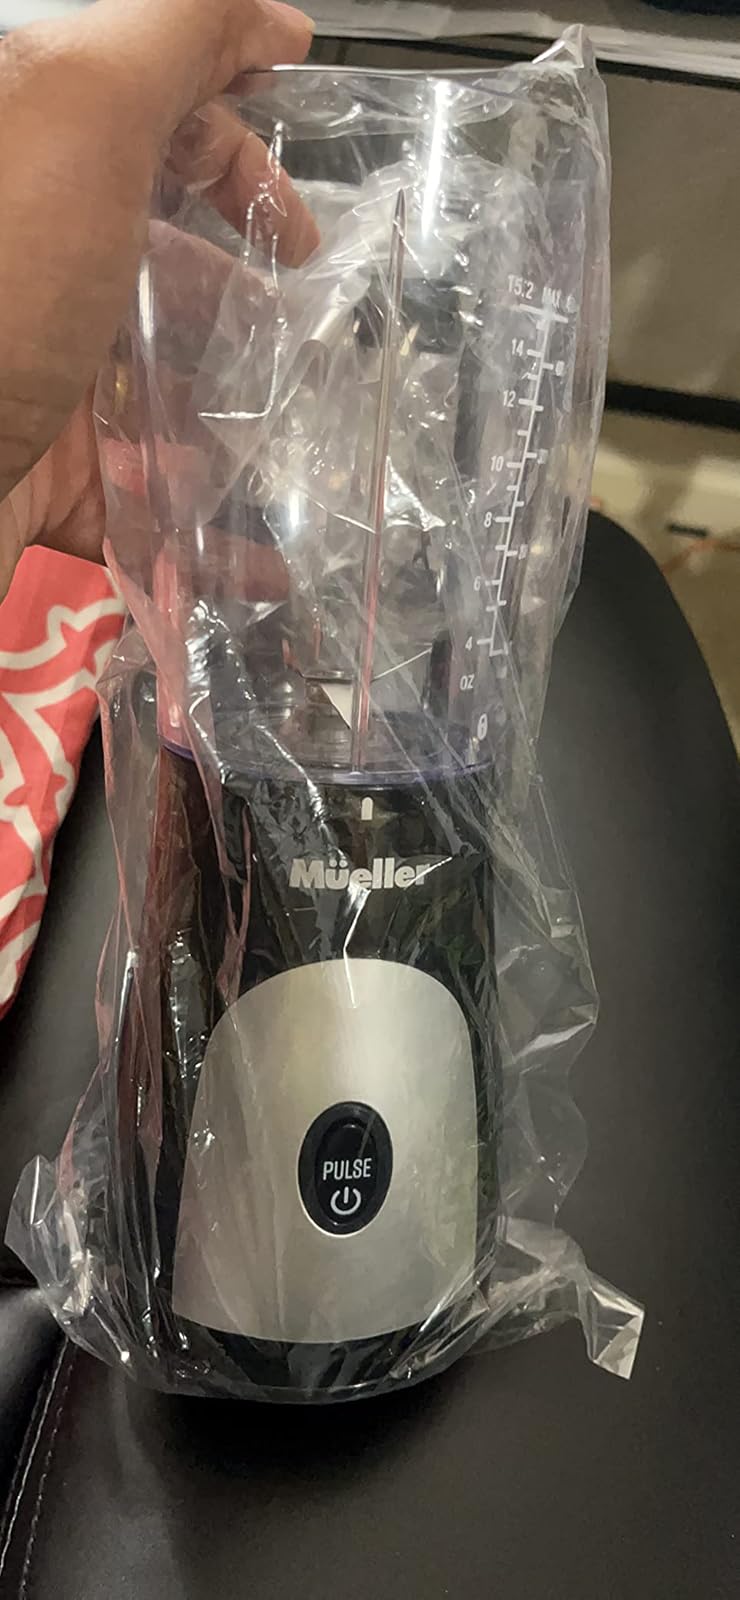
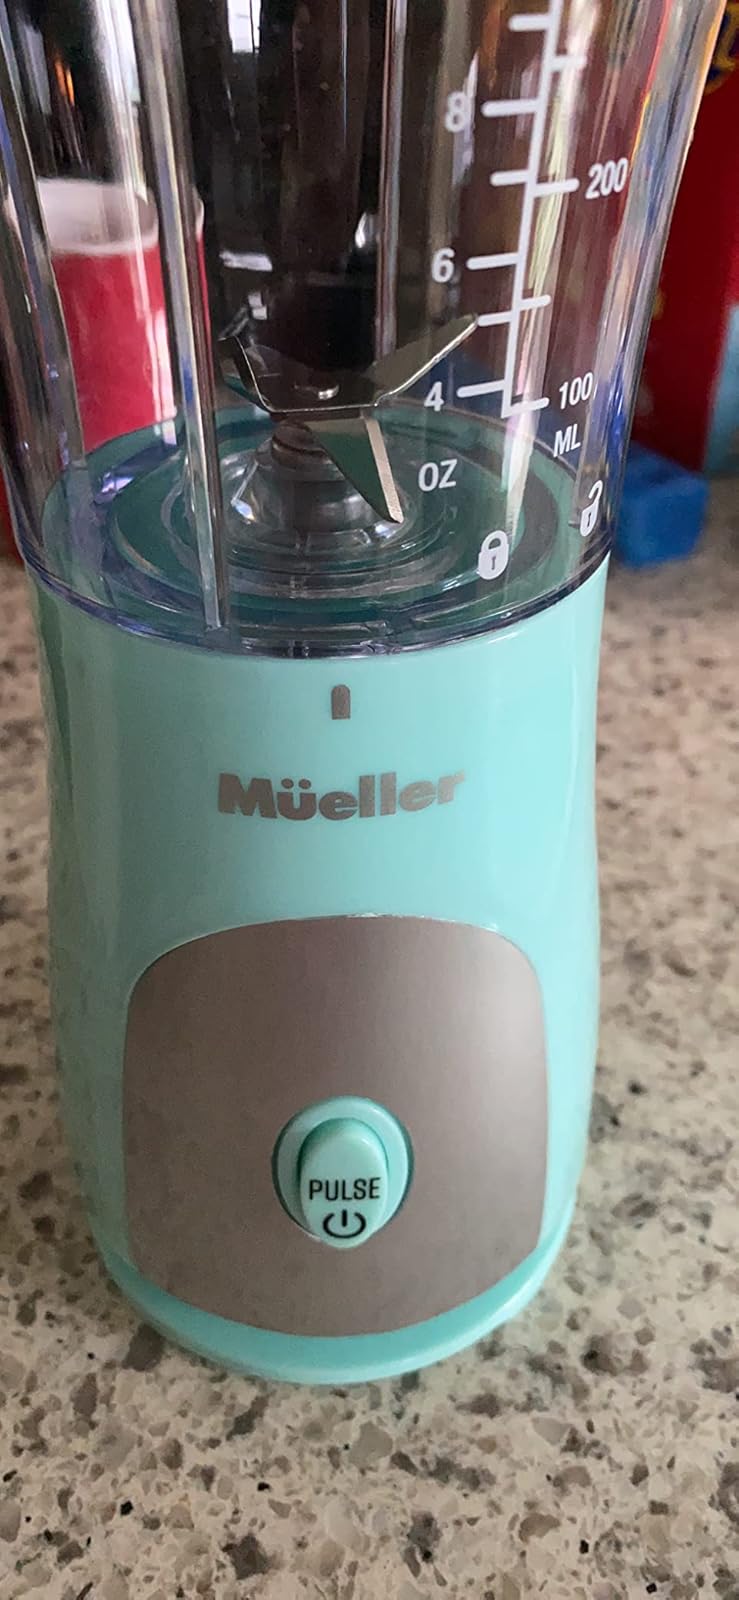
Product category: items_blender
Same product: no